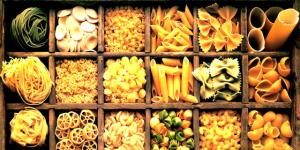
chifferi a las finas hierbas